Władysław Grabski

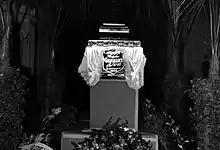
Grabski's coffin on a funeral bier, 4 March 1938

Nevertheless, criticism continued over aspects of Grabski's reforms. In 1925, Grabski himself commented that he was too optimistic about his economic reforms and that he should have realized that given the circumstances of depression and the recuperation from World War I, a complete recovery of the Polish economy was virtually impossible. There were enormous price discrepancies between agricultural and manufactured goods. The Bank of Poland was faced with both a commercial deficit and an increasing national debt.